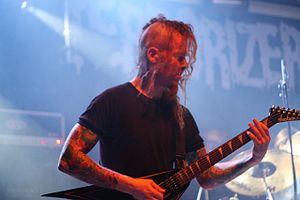
Akercocke
24. oktober 2009
Akercocke er et britisk progressiv blackened death metal-band. De har taget deres navn efter en talende abe i Robert Nyes fortolkning af legenden om Faust, og er kendt for deres voldsomt sataniske og seksuelle sangtekster.